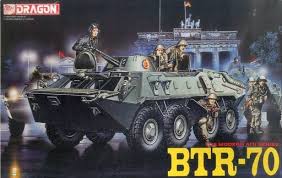
Label: BTR